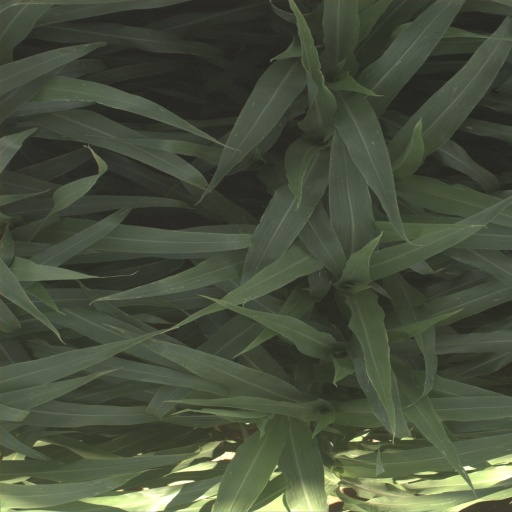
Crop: sorghum